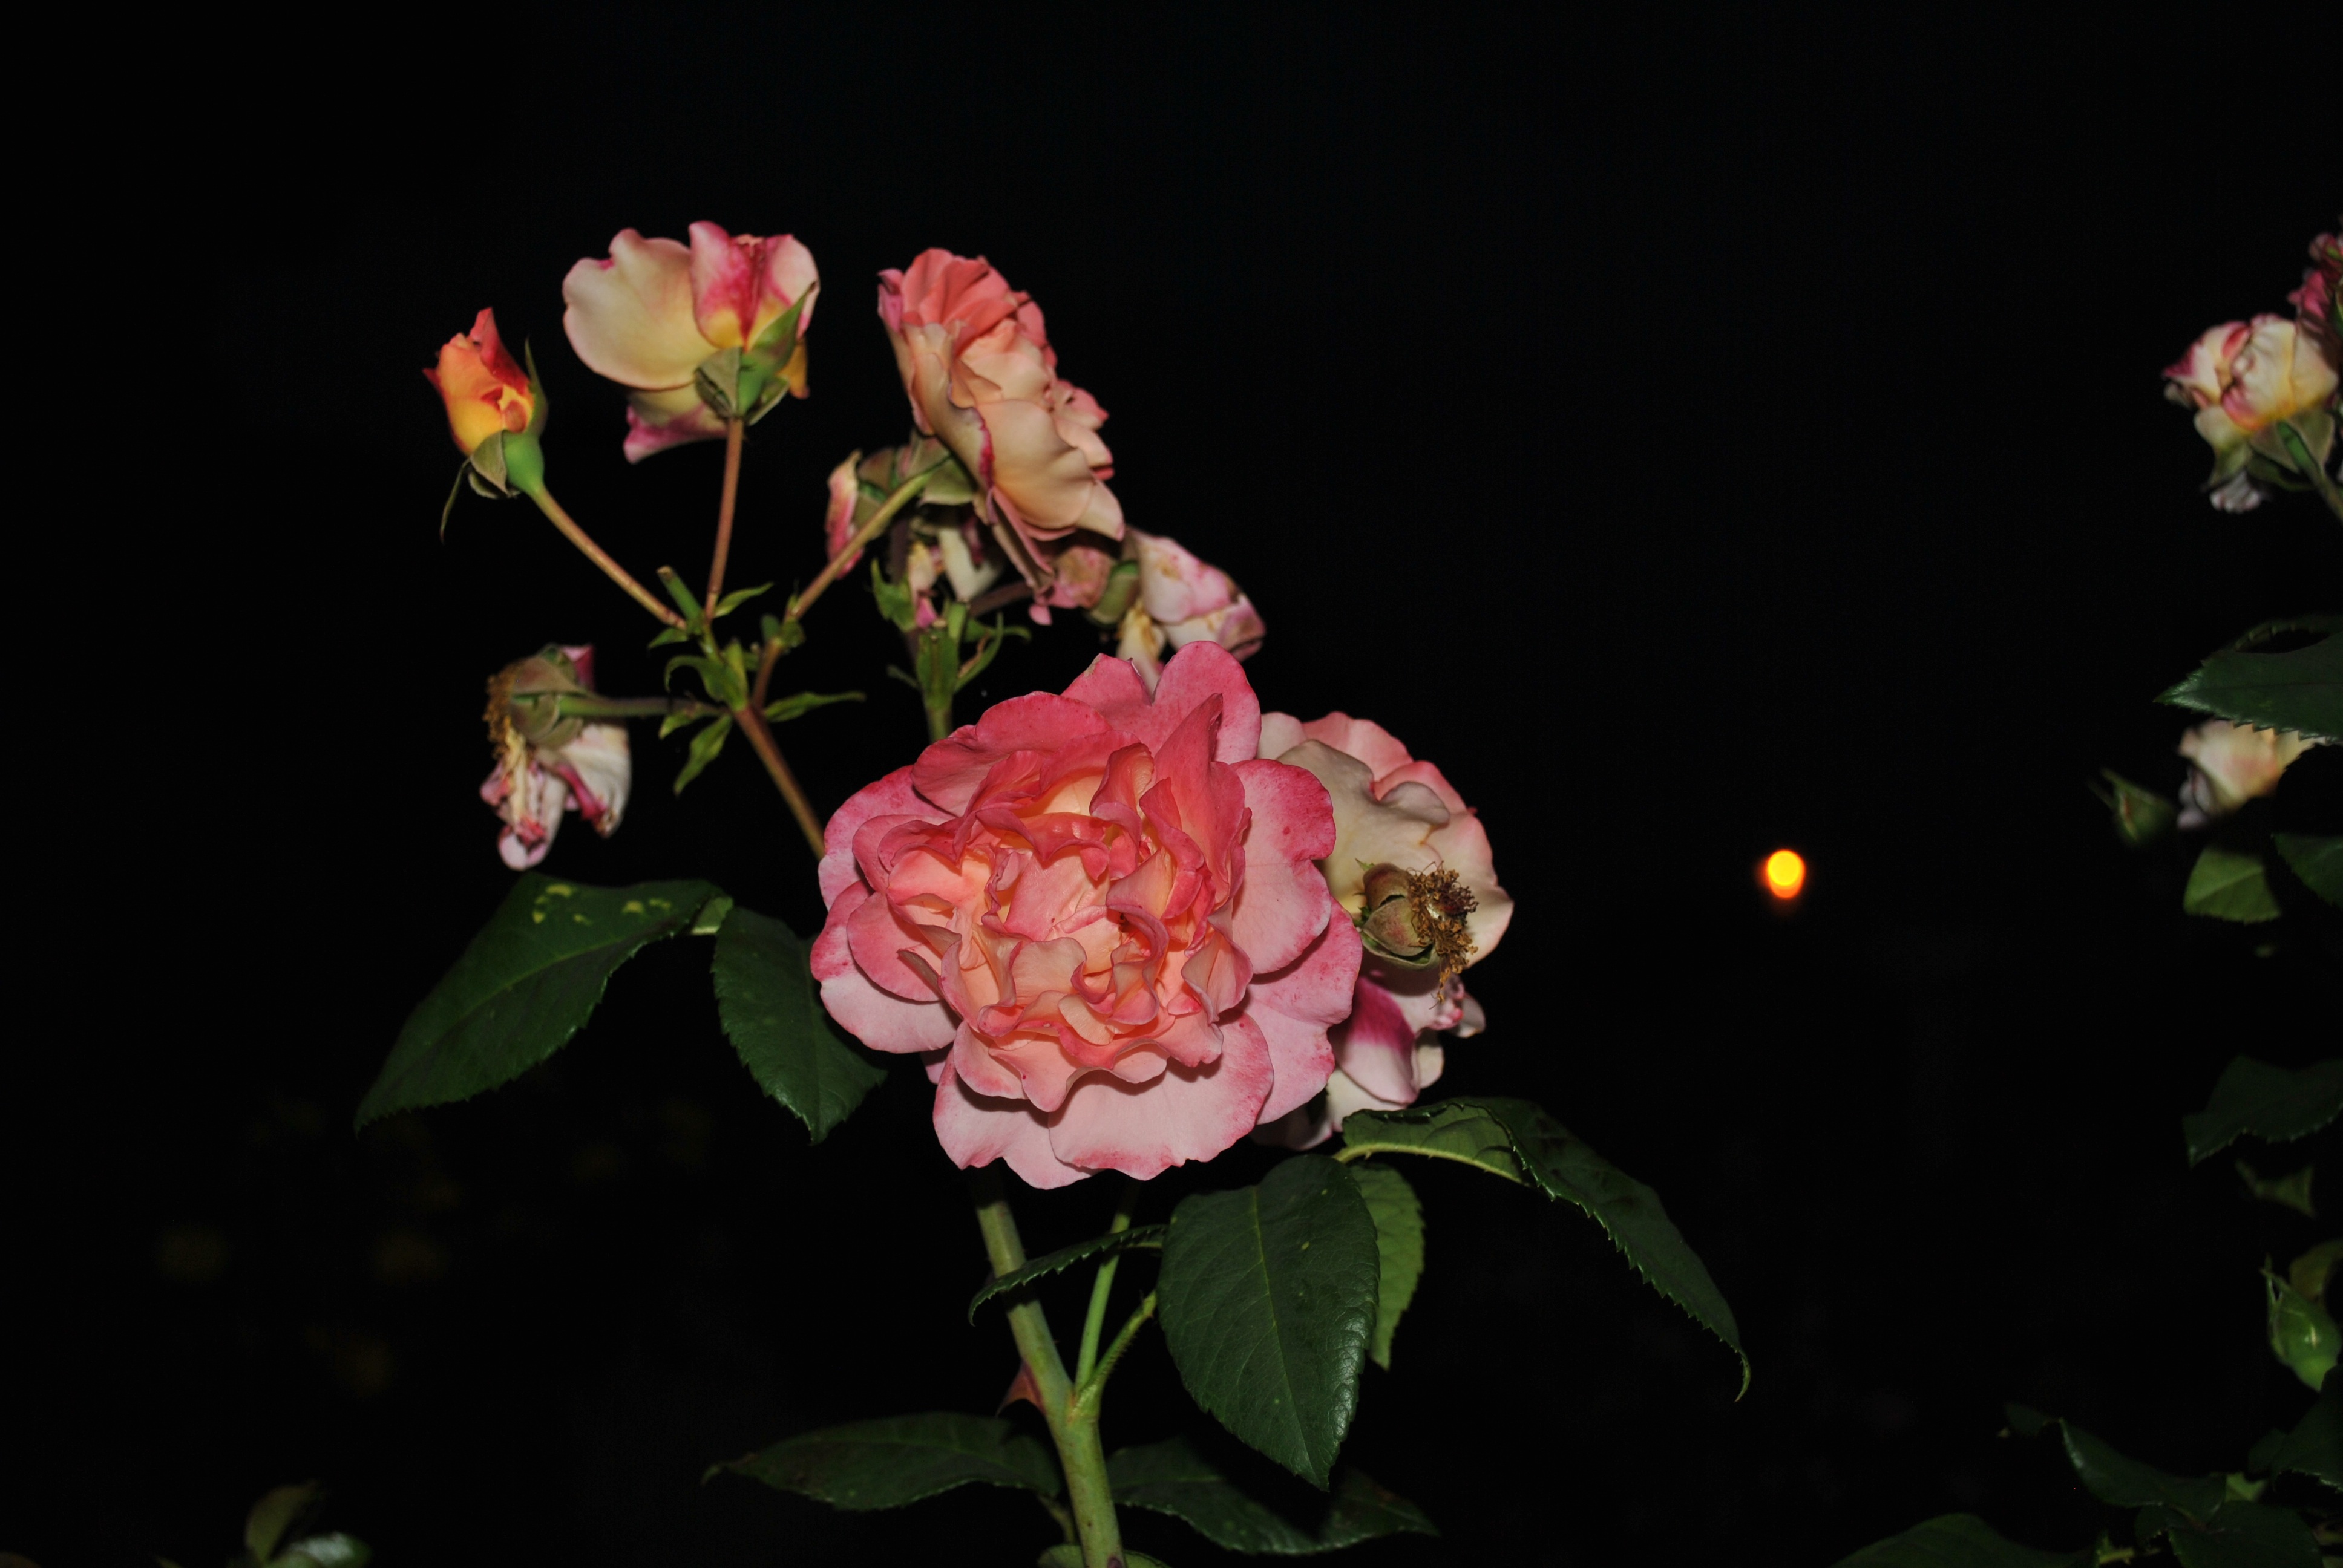
blossom, plant, flower, petal, summer, rose, botany, pink, flora, flowers, roses, floristry, macro photography, flowering plant, garden roses, rose family, floral design, land plant, flower arranging